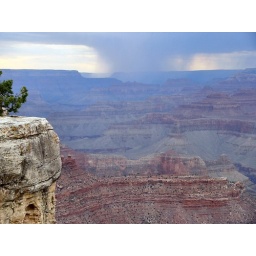
black clouds over grand canyon